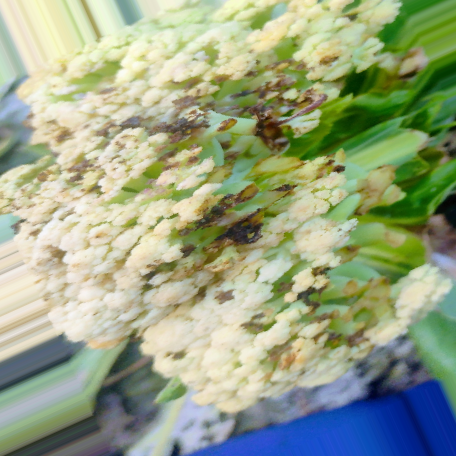
Label: Bacterial spot rot